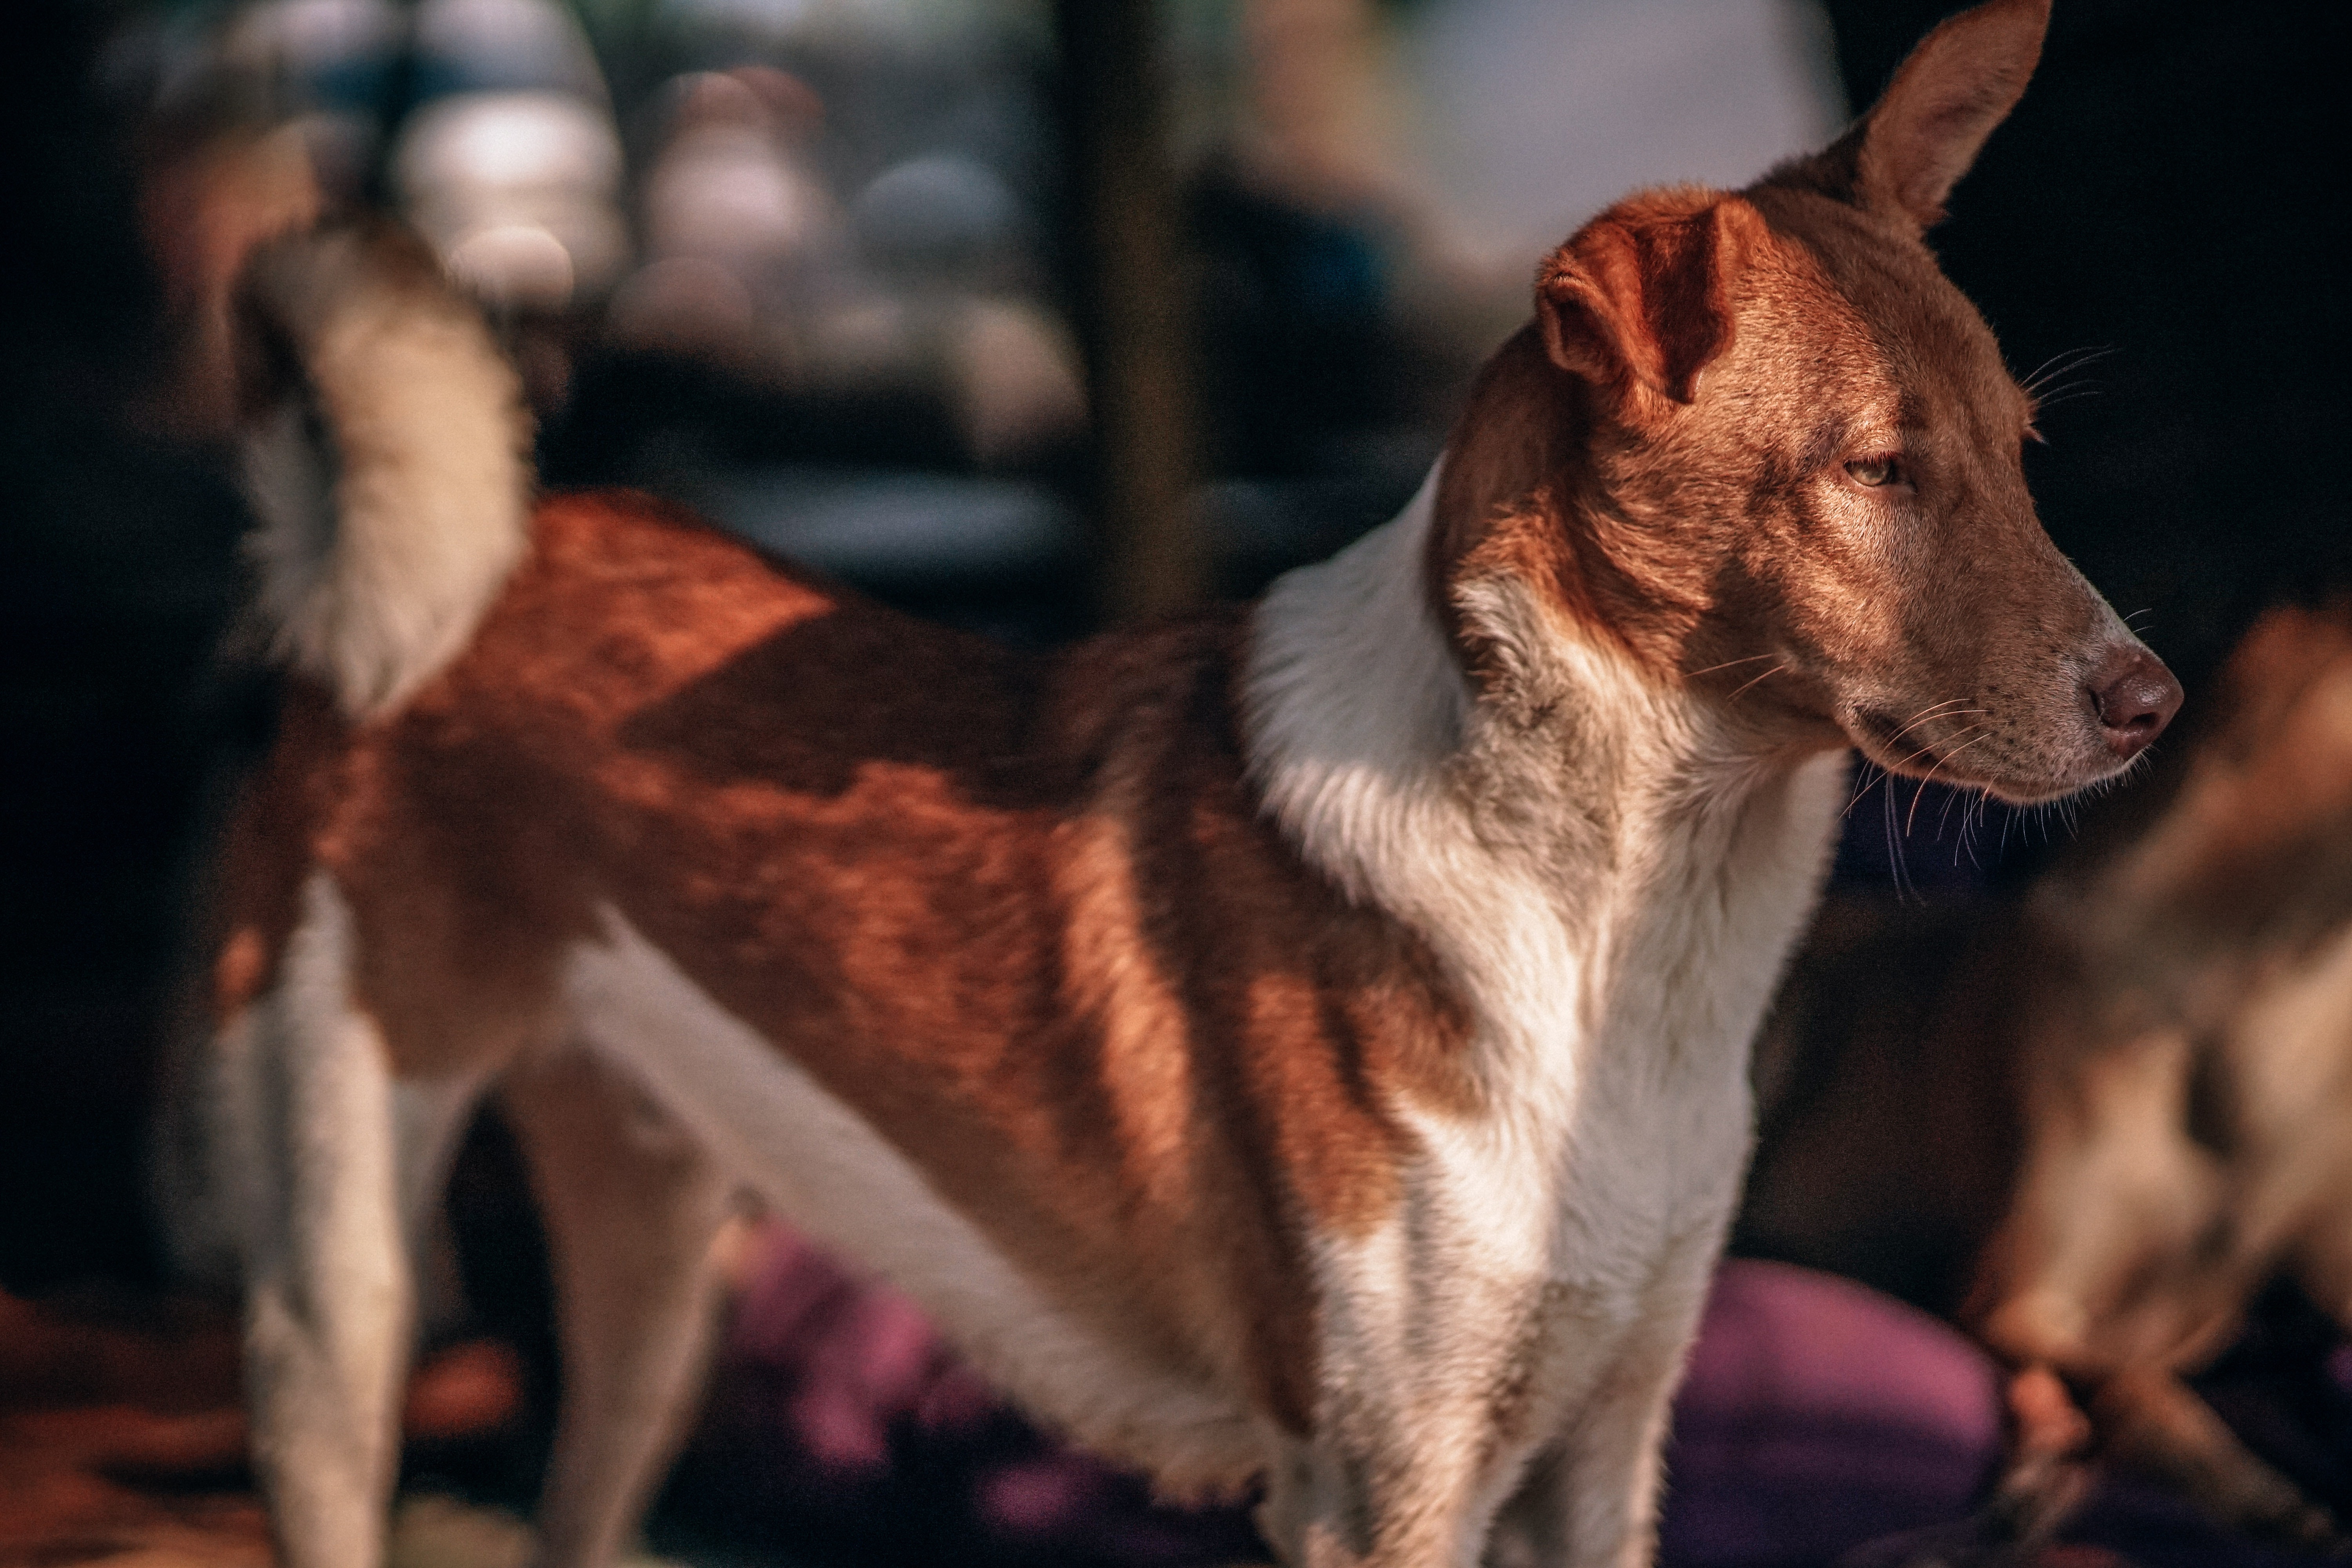
mammal, dog, vertebrate, dog breed, canidae, carnivore, companion dog, rare breed dog, fox terrier